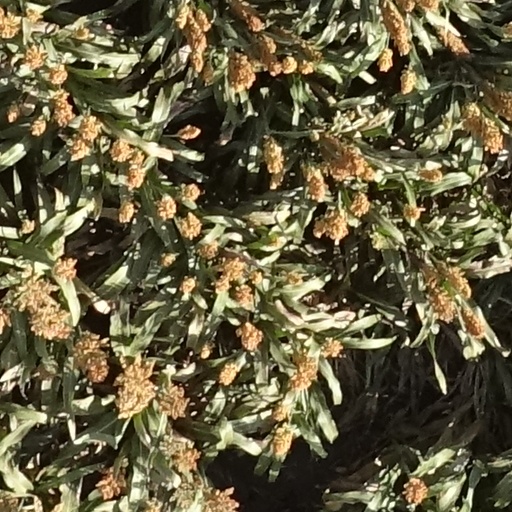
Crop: sorghum